Silent Hill 3

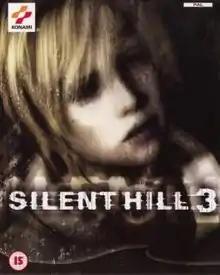
European cover art

is a 2003 survival horror video game developed by Team Silent, a group in Konami Computer Entertainment Tokyo, and published by Konami for the PlayStation 2. The third installment in the "Silent Hill" series and a direct sequel to the first "Silent Hill" game, it follows Heather, a teenager who becomes entangled in the machinations of the town's cult, which seeks to revive a malevolent deity. A port for Windows was released later in November, and a remastered high-definition version was released as part of the "Silent Hill HD Collection", for the PlayStation 3 and Xbox 360 in 2012.